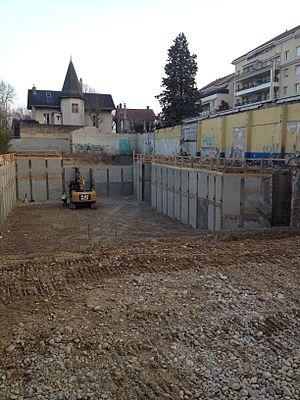
Paroi berlinoise. Soutènement provisoire réalisé par fonçage de profils métalliques et insertion entre fers de panneaux préfabriqués béton. Villeurbanne, mars 2014.
Le mur de soutènement est un mur vertical ou sub-vertical qui permet de contenir des terres sur une surface réduite. La retenue des terres par un mur de soutènement répond à des besoins multiples : préserver les routes et chemins des éboulements et glissement de terrain, structurer une berge naturelle en un quai, rendre cultivables des zones pentues et limiter l'érosion par ruissellement, parer en soubassement les fondations d'édifices de grande hauteur ou de digues, créer des obstacles verticaux de grande hauteur, soutenir des fouilles et tranchées de chantier pour travailler à l'abri de l'eau, établir des fondations ou créer des parkings souterrains, etc.